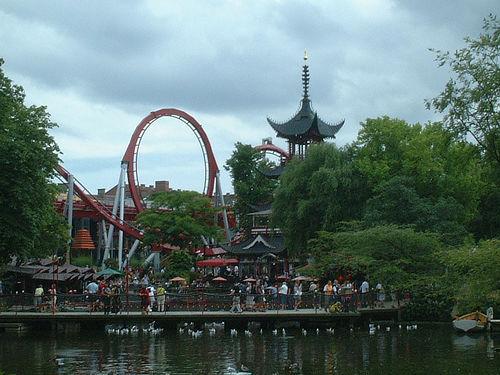
Weather: cloudy or overcast